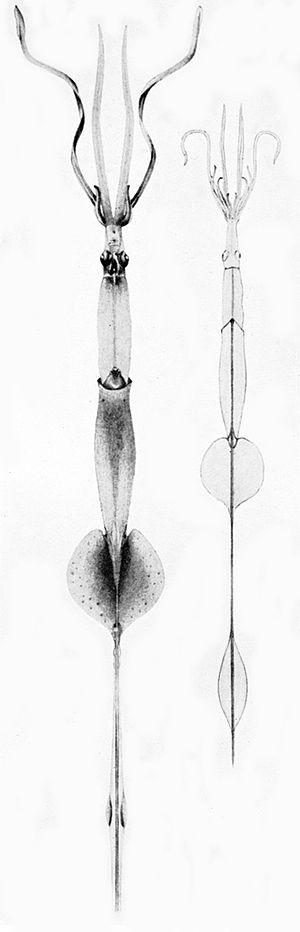
Chiroteuthis veranyi est une espèce de calmar.